Jeanette Biedermann

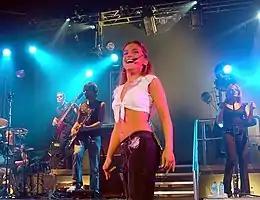
Biedermann performing in 2002

Trying to distance herself from her dance pop image, Biedermann reinvented her musical direction by developing a more rock pop-oriented sound with her third album, "Rock My Life" (2002). Upon its release, the album peaked at number seven on the German Albums Chart and was eventually certified gold by the Bundesverband Musikindustrie (BVMI). Its same-titled lead single became her first top five hit, reaching number three on the German Singles Chart, and peaked at number six in Austria. "Rock My Life" spawned three further top ten singles, including "It's Over Now", "Right Now" and a cover version of Bob Seger's "We've Got Tonight", a duet with Boyzone member Ronan Keating that was initially recorded for his second album "Destination" (2002). Afterwards Biedermann started her second live tour, the Rock My Life Tour. It sold over 130,000 tickets and became a sellout.